G.I. Joe: A Real American Hero (Marvel Comics)

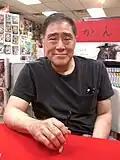
A smiling, middle-aged man with thin dark hair sitting at a red table wearing a black T-shirt.

Many readers praised the series for its attention to detail and realism in the area of military tactics and procedures. Much of this was due to Hama's military experience (he was drafted into the U.S. Army Corps of Engineers during the Vietnam war), but he also did a large amount of research in order to be as up-to-date as possible. He frequented Sky Books, a military-oriented bookstore in New York, and read many U.S. Army field manuals and technical manuals, and also credits his friend Lee Russel, a military historian, for helping him with research.